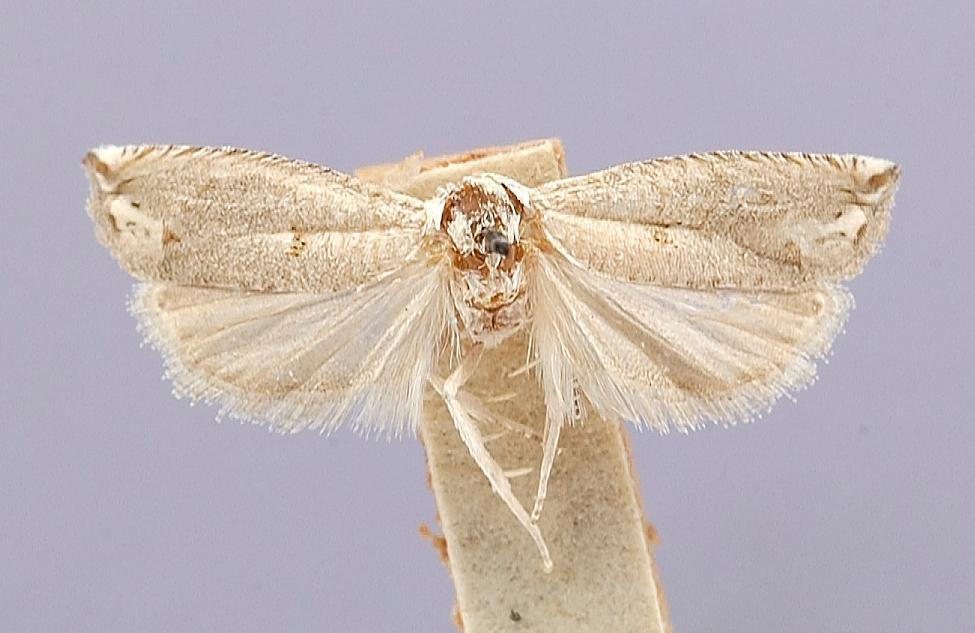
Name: Epiblema praesumptiosa
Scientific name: Epiblema praesumptiosa Heinrich, 1923
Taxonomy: Animalia, Arthropoda, Insecta, Lepidoptera, Tortricidae
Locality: Texas, Cameron Co., Brownsville, Cameron, Texas, United States
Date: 27 May 1917